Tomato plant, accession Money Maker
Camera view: vertical (180 deg); turntable rotation: 270 degrees
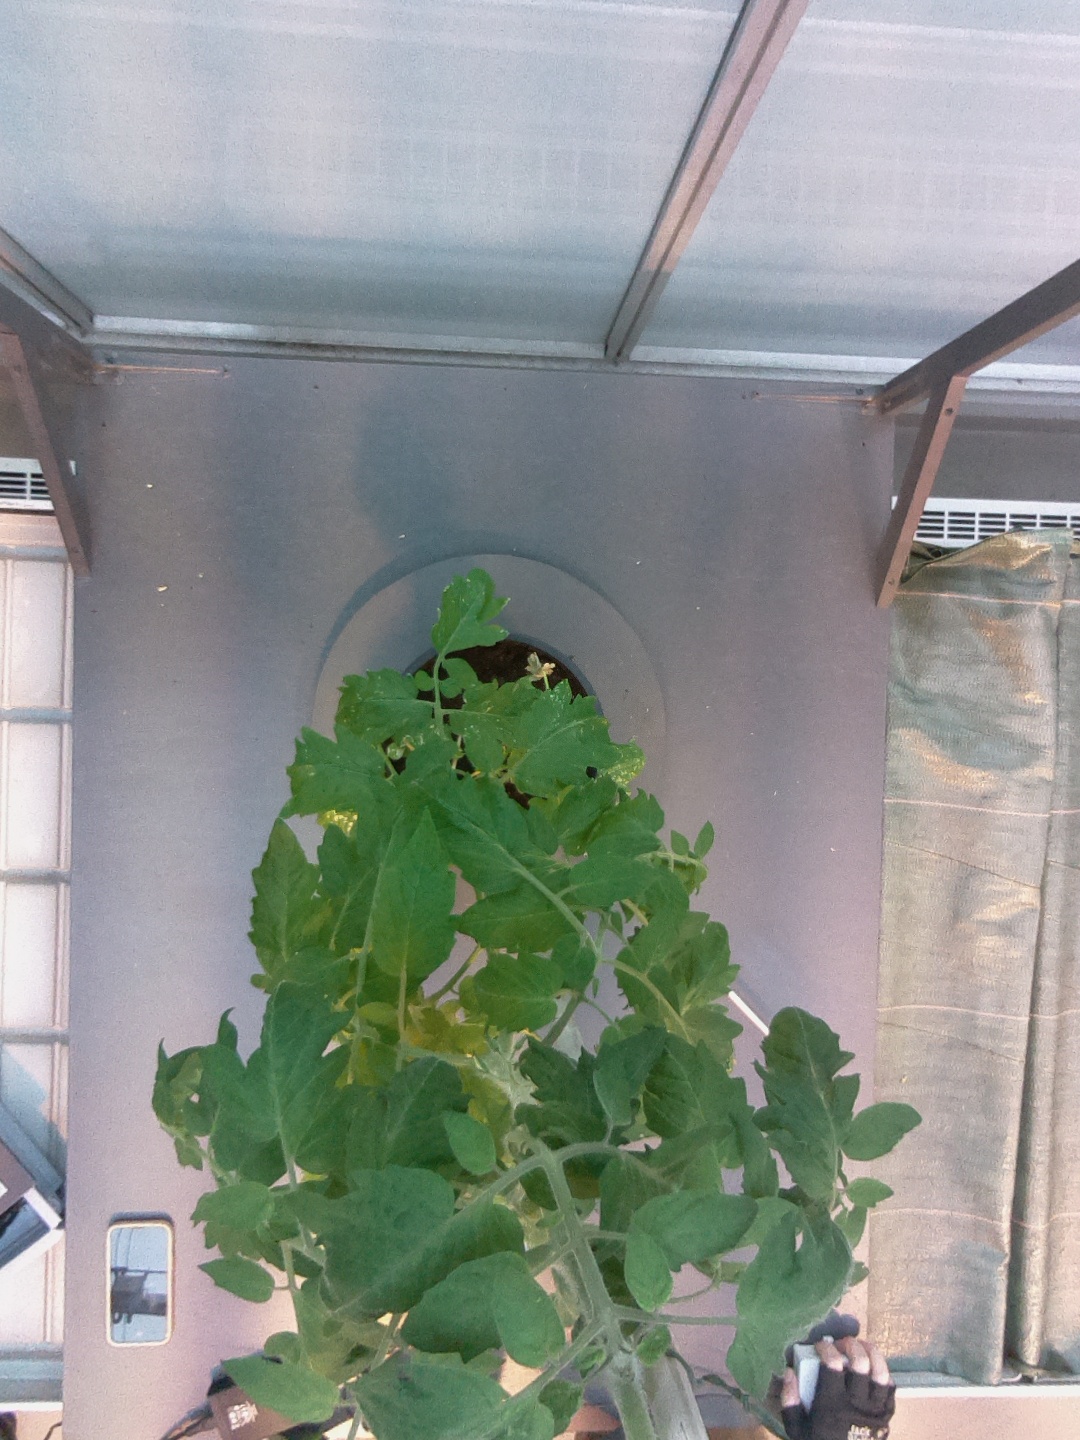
BBCH growth stage 65: Full flowering, 50%-60% of flowers open, first petals falling